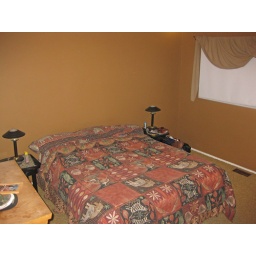
4 bedroom 2 bath Mission Hill Home in Vernon BC